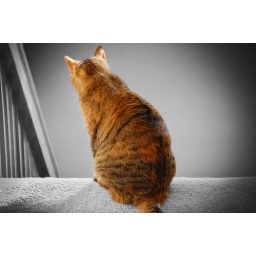
Cat on top of the stairs - black and white with the cat in color